Rey del Ring (2013)

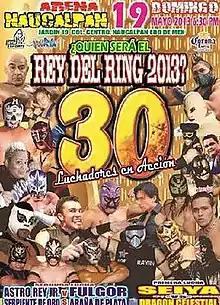
Official poster for the show

Rey del Ring (2013) (Spanish for "King of the Ring") was an annual professional wrestling major event produced by Mexican professional wrestling promotion International Wrestling Revolution Group (IWRG), which took place on May 19, 2013 in Arena Naucalpan, Naucalpan, State of Mexico, Mexico. The main event was the Eponymous "IWRG Rey del Ring" tournament, the eleventh annual version of the tournament, IWRG's version of World Wrestling Entertainment's Royal Rumble event. 30 men competed in the "Rey del Ring", which was won by Oficial 911 when he eliminated Eterno to claim the victory as well as the Rey del Ring Championship belt from previous champion Oficial Factor.